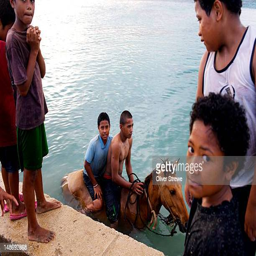
young men breaking in horse off the wharf .